The Man from Downing Street

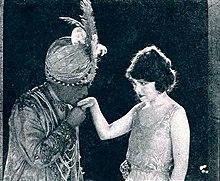
Still with Earle Williams (disguised as a Rajah) and Betty Ross Clarke

The Man from Downing Street is a 1922 American silent starring Earle Williams, Charles Hill Mailes, Betty Ross Clark and Boris Karloff. The screenplay was written by Bradley J. Smollen, based on a screen story by Clyde C. Westover, Lottie Horner and Florine Williams. It is thought to be a lost film.